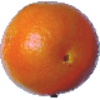
Label: Tangelo 1